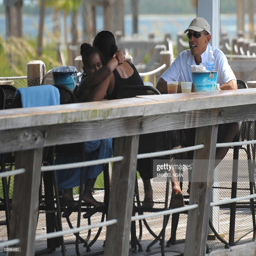
politician watches politician hug their daughter during lunch .